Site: brandenburg
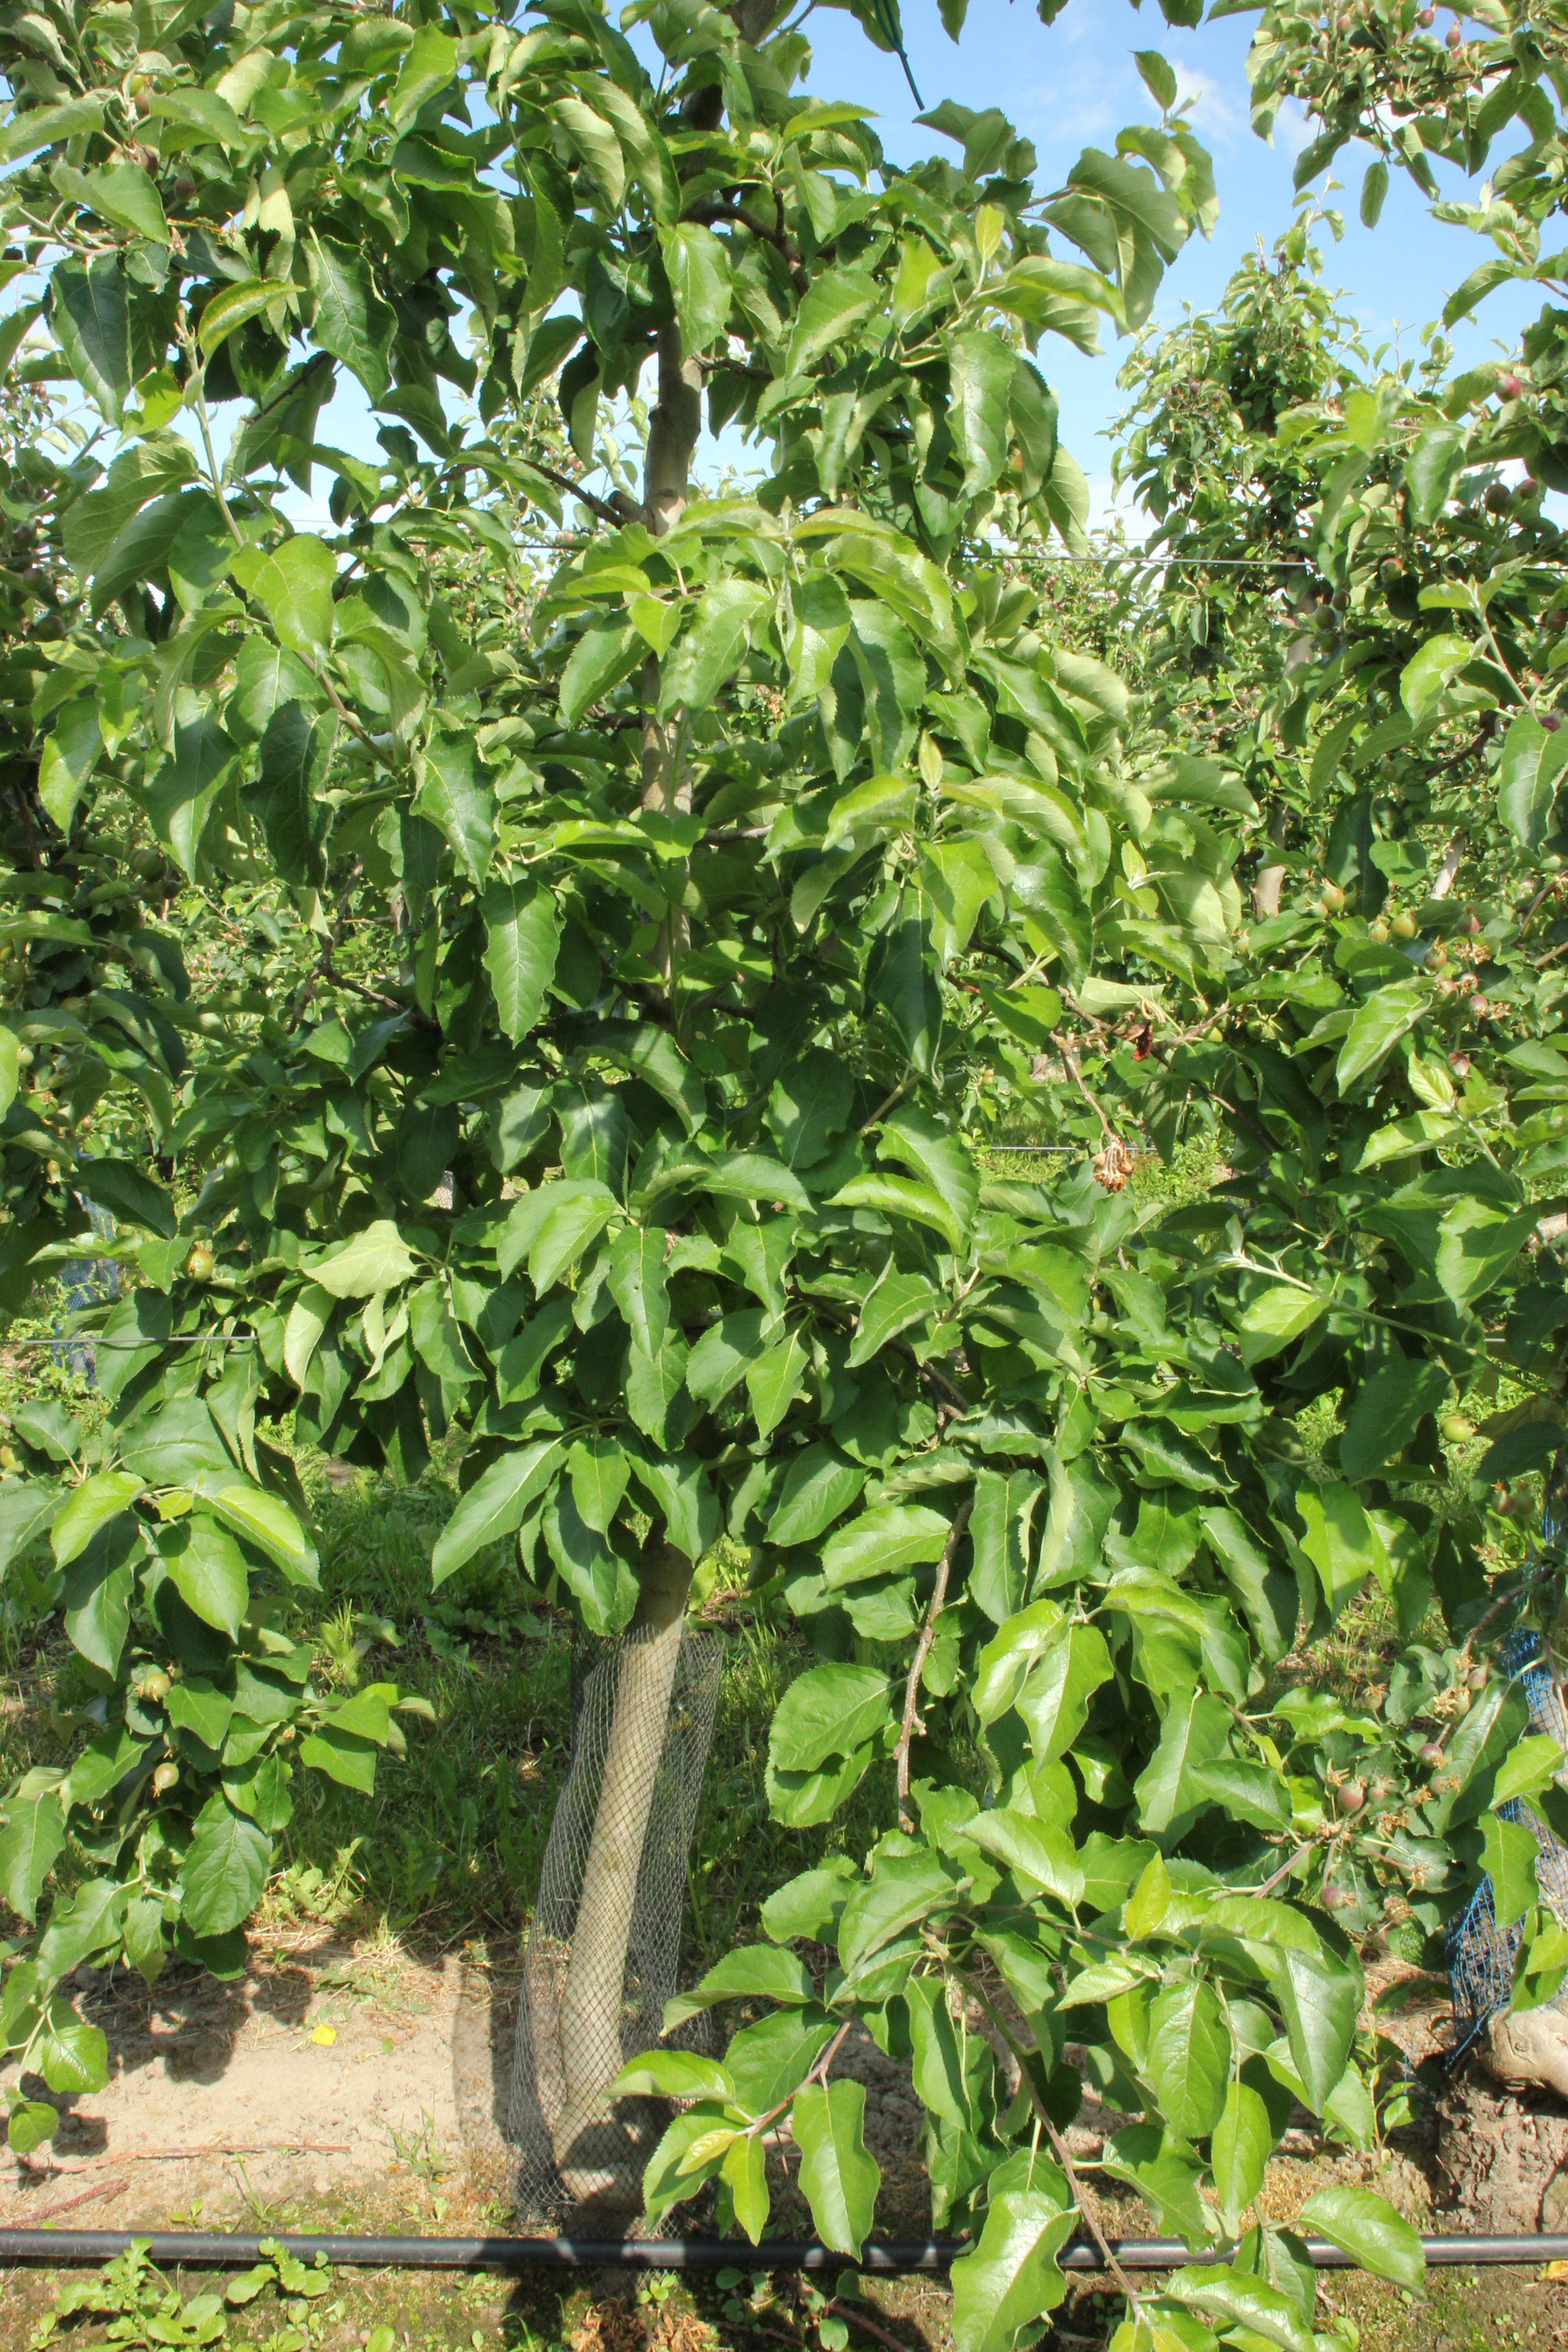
Growth stage (BBCH 72): Development of fruit